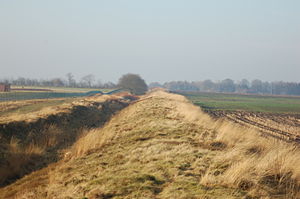
Kovirke
Kovirke og Kograv ved flypadsen i Jagel
Kovirke er en del af Dannevirkes mange volde og var oprindelig syv km lang. Resterne ligger ca. to km syd for Dannevirkes hovedvold. Den strækker sig fra Rejde Å i vest til Selk Nor ved bunden af Slien i øst. En stor del af den blev sløjfet i forbindelse med anlæggelsen af den militære flyveplads i Jagel før Anden Verdenskrig. Volden er anlagt efter en ret linje gennem landskabet og har mod syd haft en tør, spids voldgrav. Den blev formentlig bygget af samme bygmester som Trelleborgene.